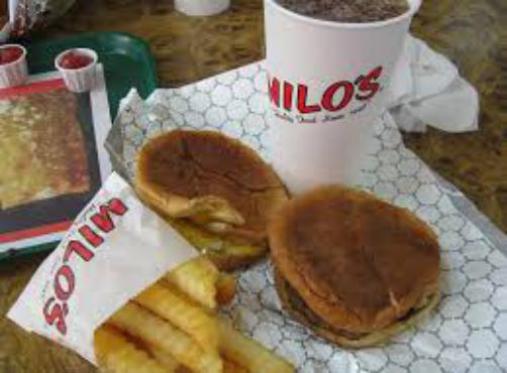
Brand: milo's hamburgers
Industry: Food